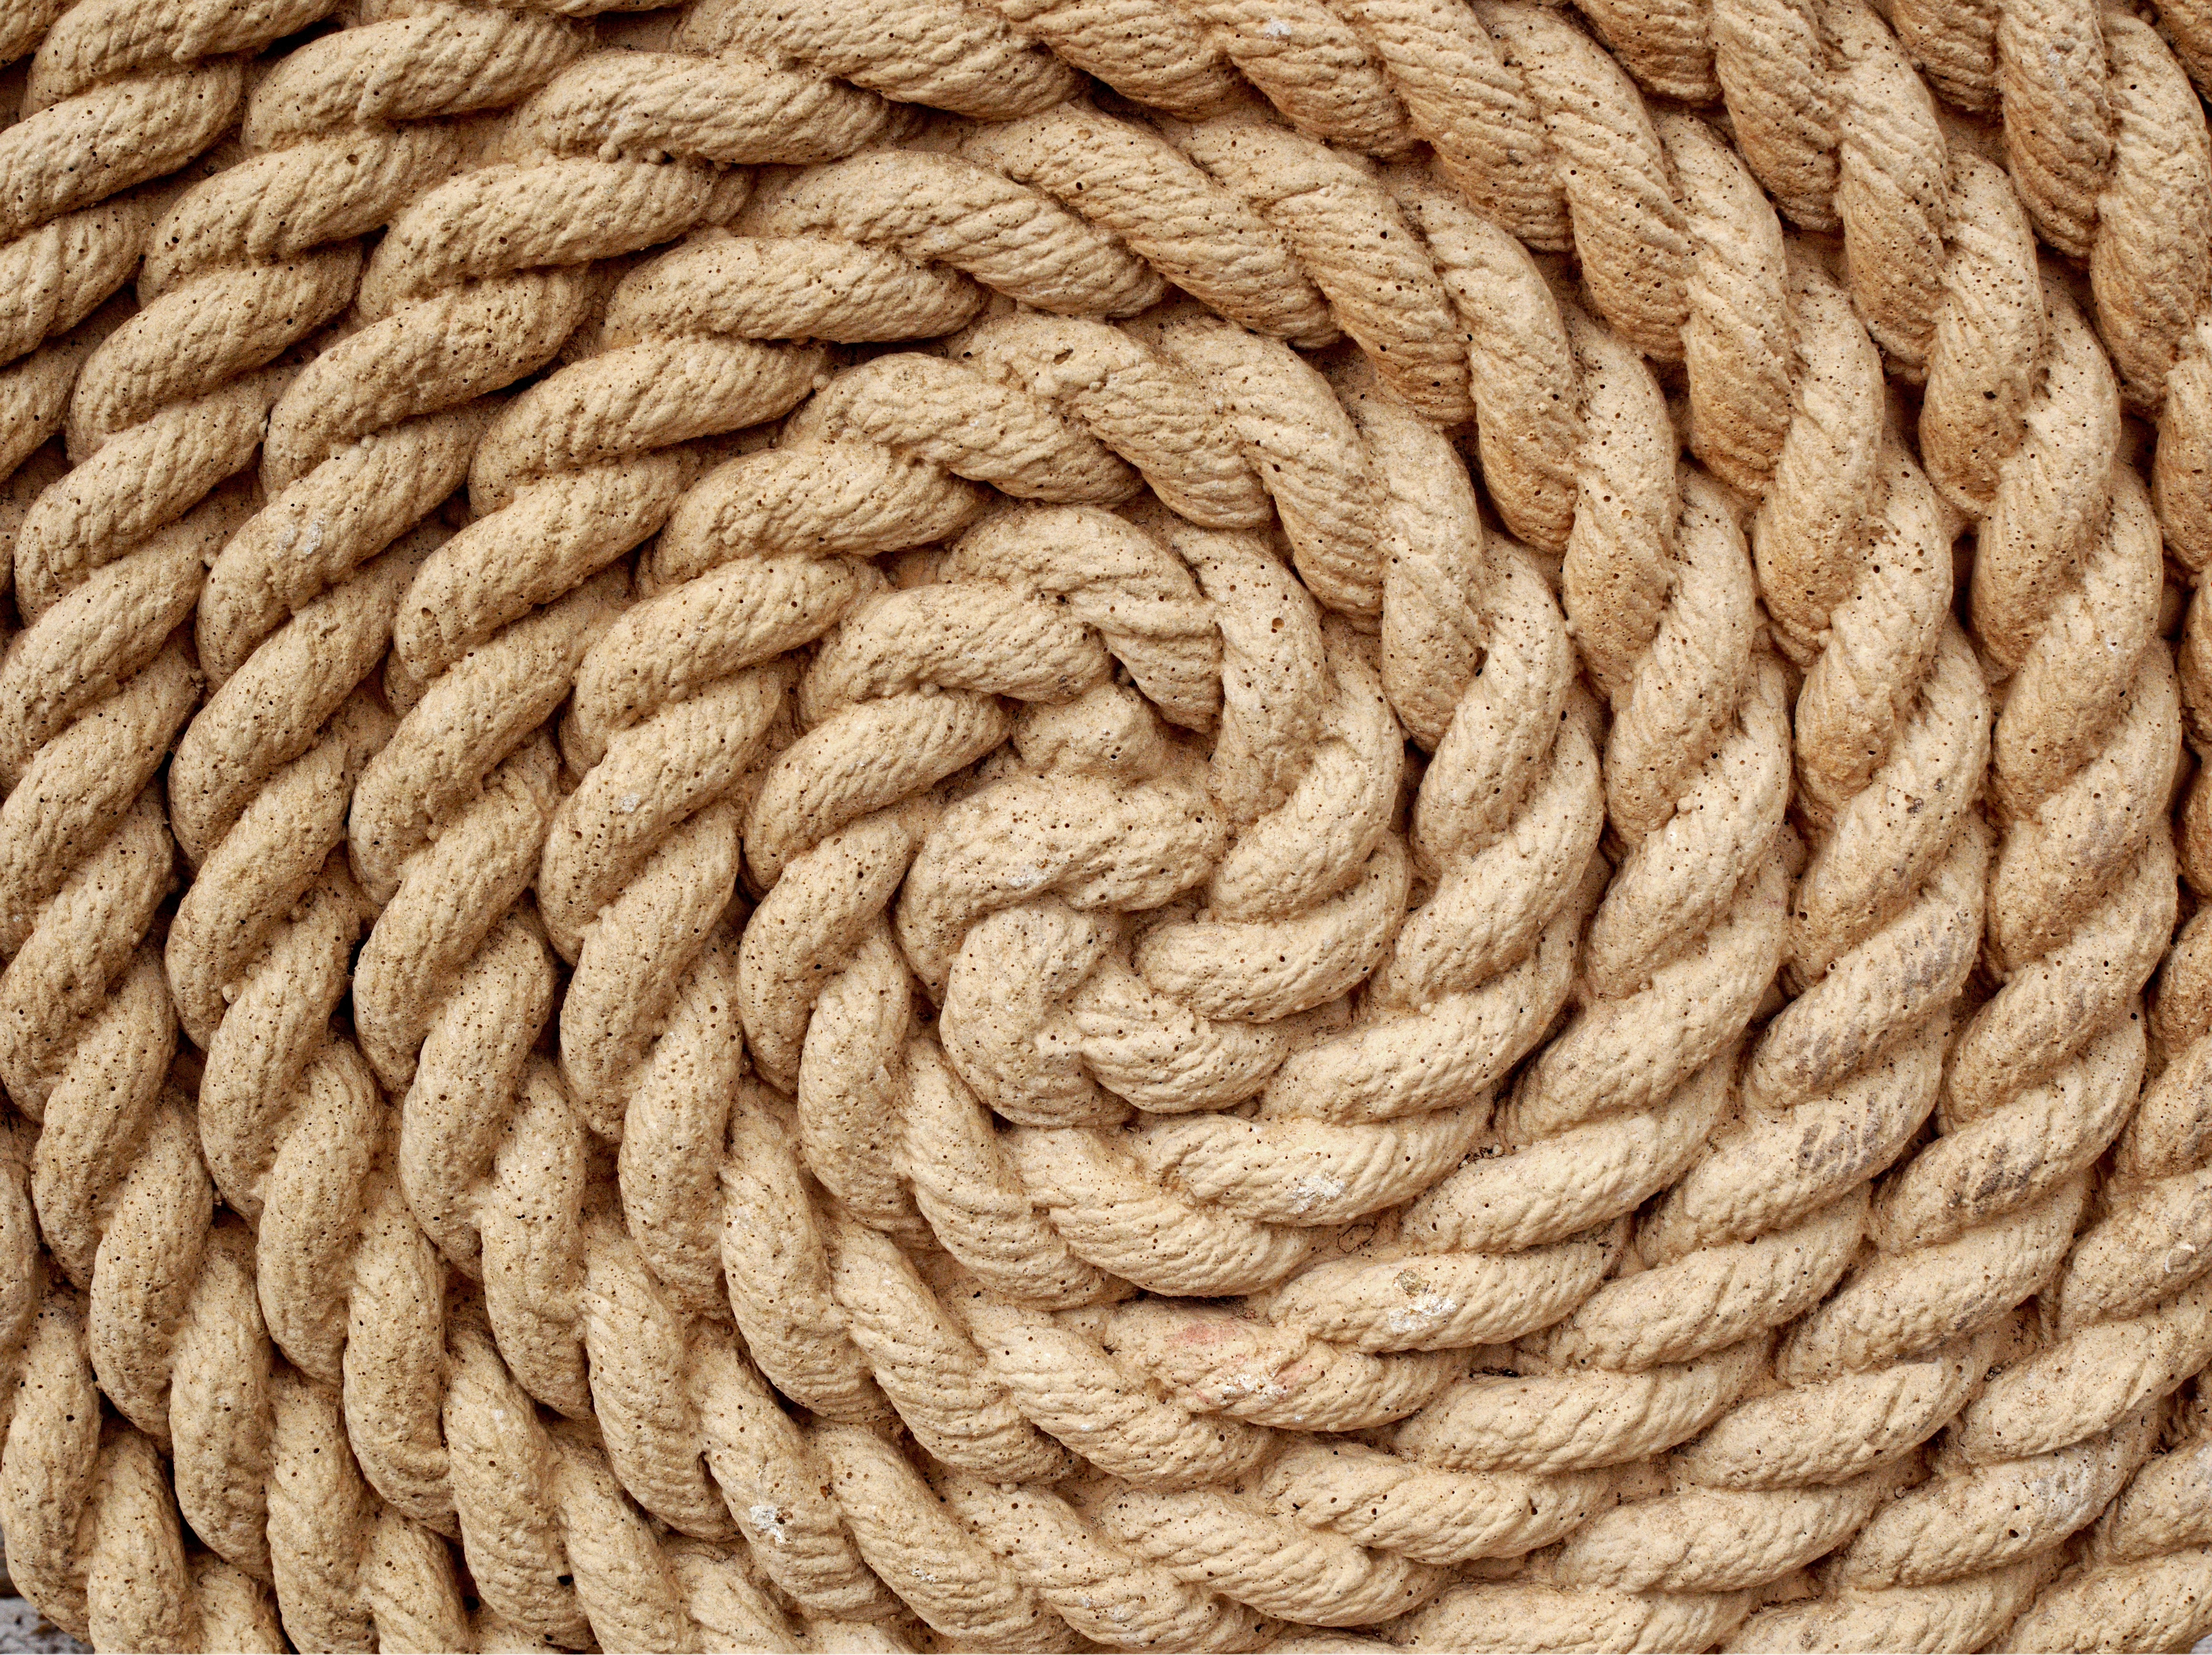
rope, texture, round, spiral, stone, decoration, pattern, rein, garden, material, circle, weave, paving, fossil, carving, petrified, relief, twist, impression, woven, laid, petrify, hardware accessory